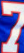
Number: 7